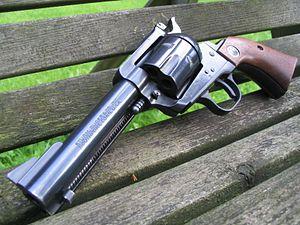
Le revolver Ruger Blackhawk est une version modernisée du Colt Peacemaker introduite sur le marché par Sturm Ruger & Co en 1955. Il devient le Ruger New Model Blackhawk en 1973 à la suite de l'amélioration de son mécanisme. Mais le nom de Blackhawk l'emporte sur New Model Blackhawk dans l'usage courant. Il en a été dérivé le Ruger Super Blackhawk de gros calibre et le Ruger Hawkeye de petit calibre.